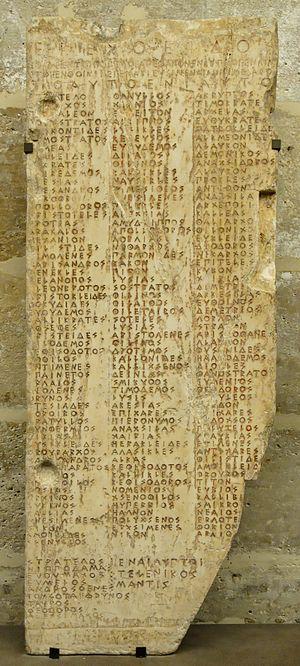
Monument aux morts de la tribu Érechthéis. Marbre du Pentélique, v. 460–459 av. J.-C., trouvé à Athènes en 1674. Inscription: «De la tribu Érechthéis, sont morts à la guerre à Chypre, en Phénicie, à Haliéis, à Égine, à Mégare, la même année.» Suit une liste de 170 morts dont deux stratèges et un devin.
Cette page concerne l'année 459 av. J.-C. du calendrier julien proleptique.